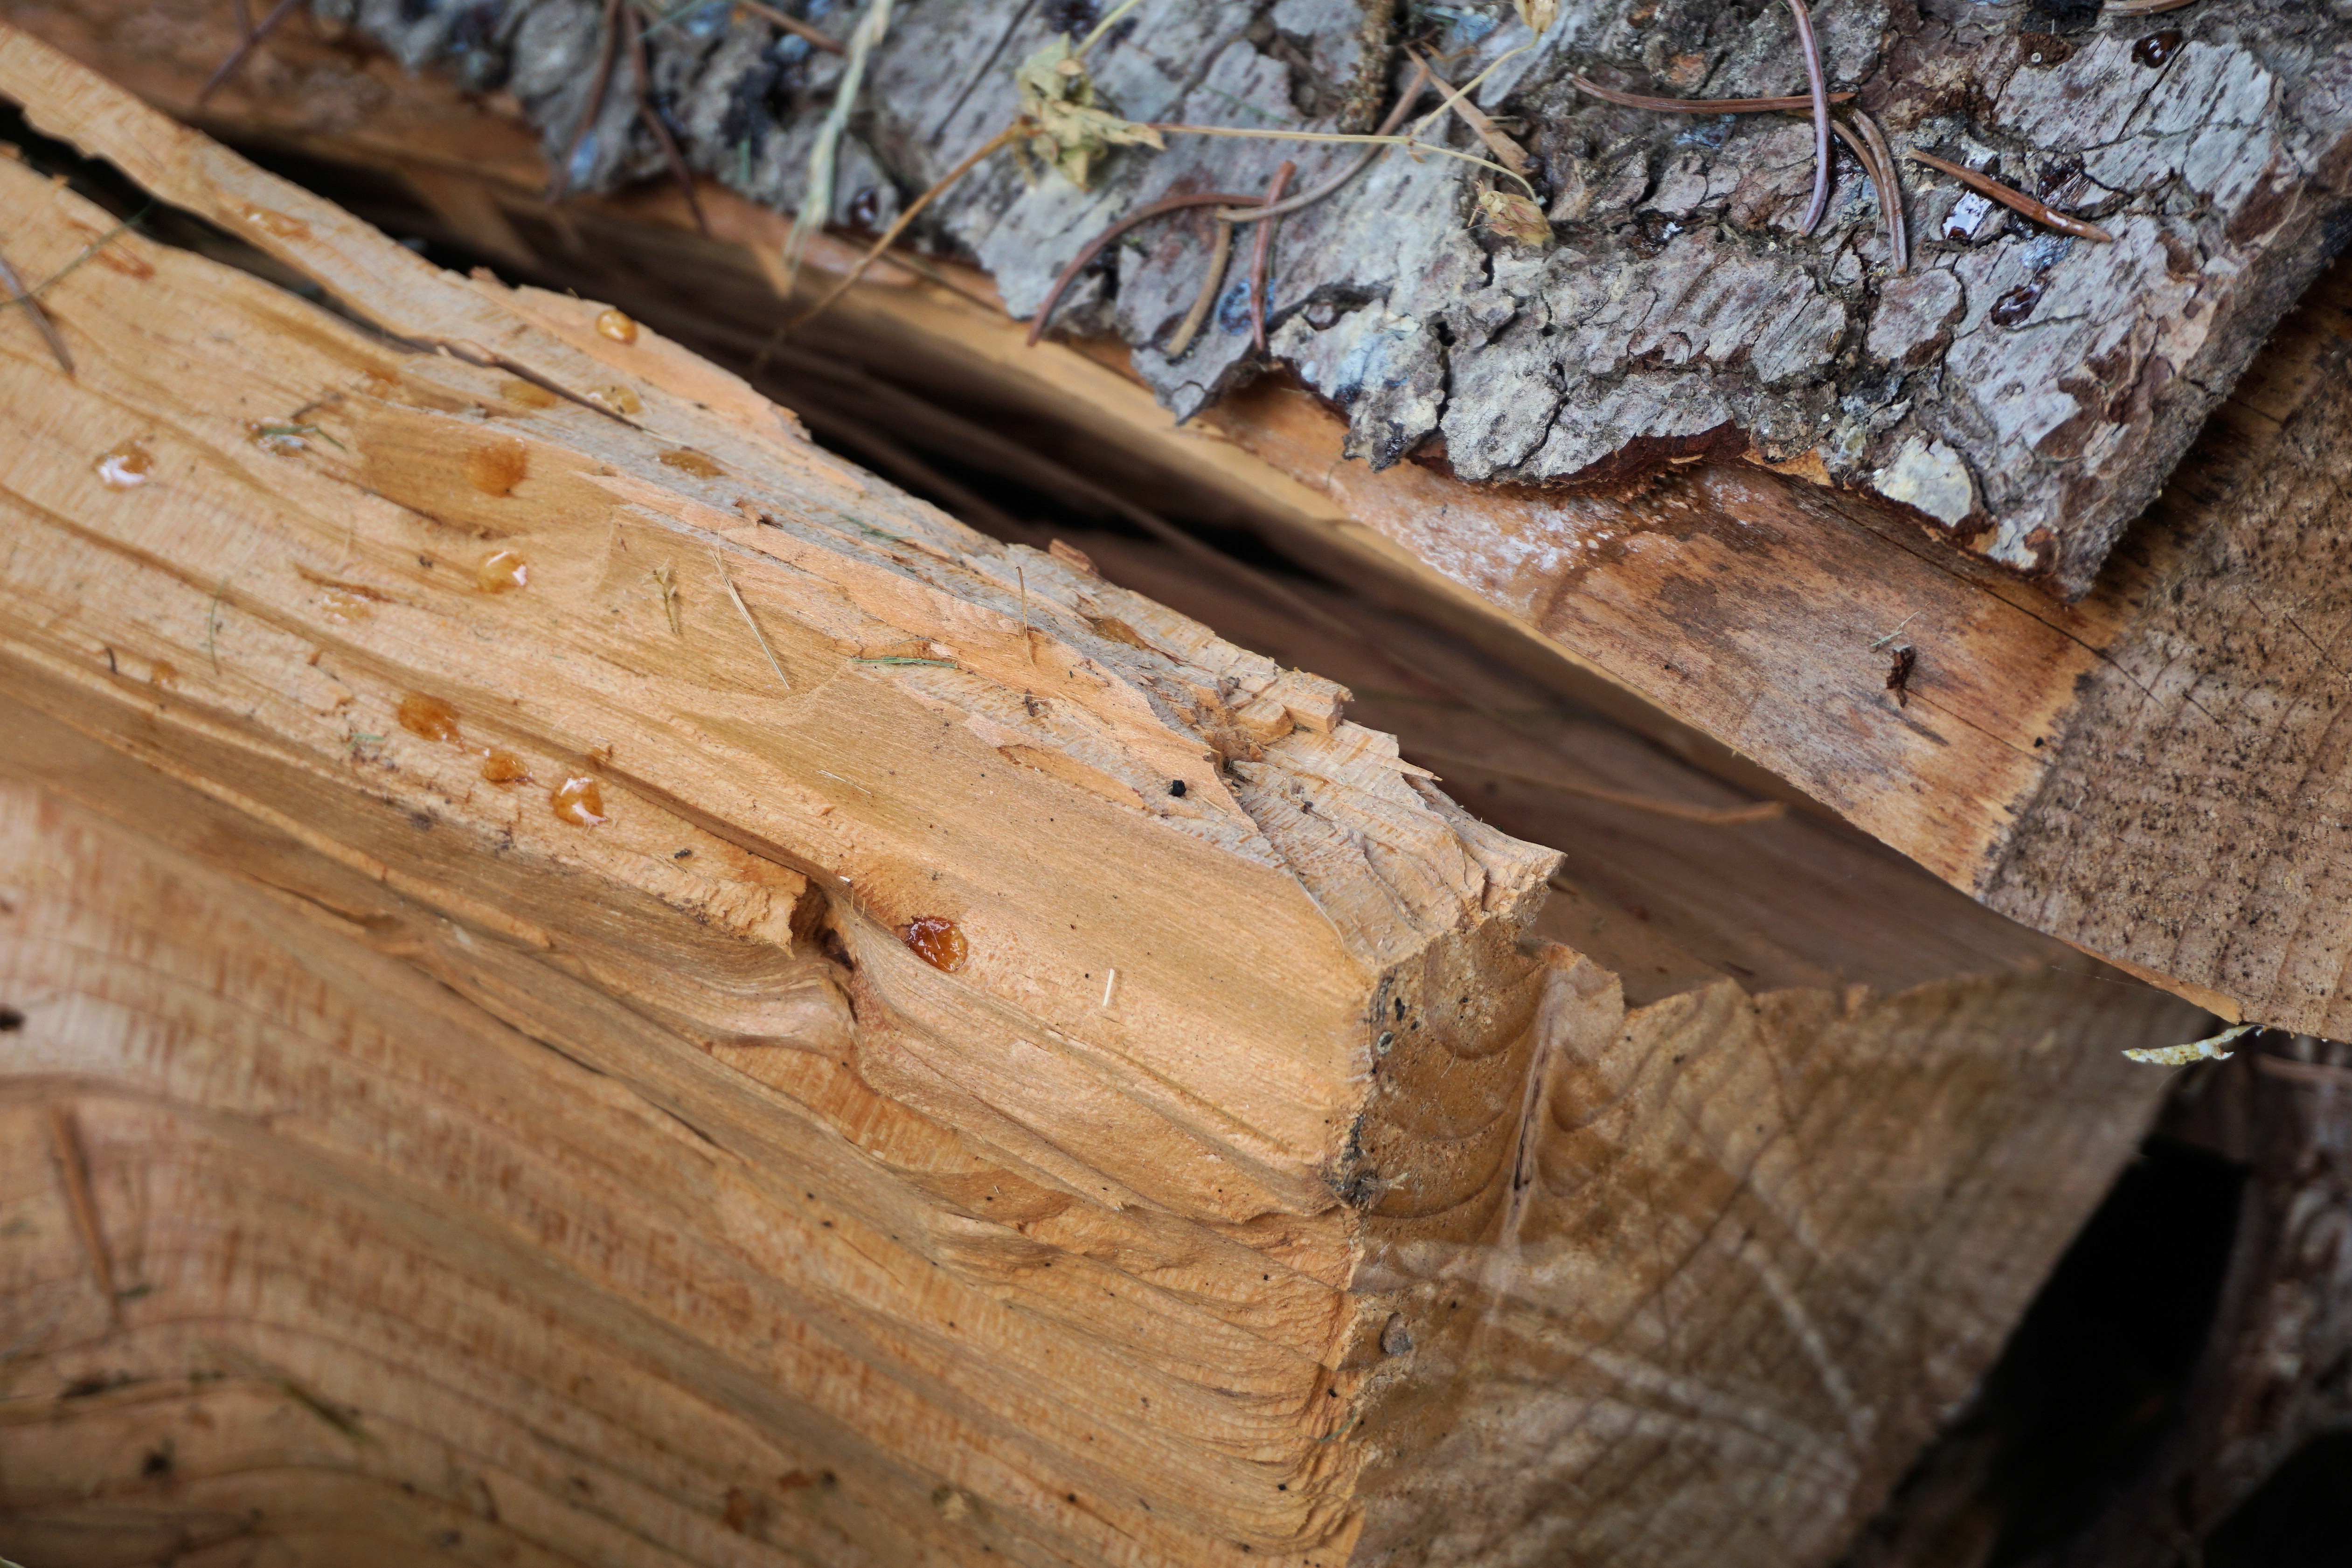
tree, structure, wood, leaf, trunk, firewood, lumber, tribe, geology, sawed off, woody plant